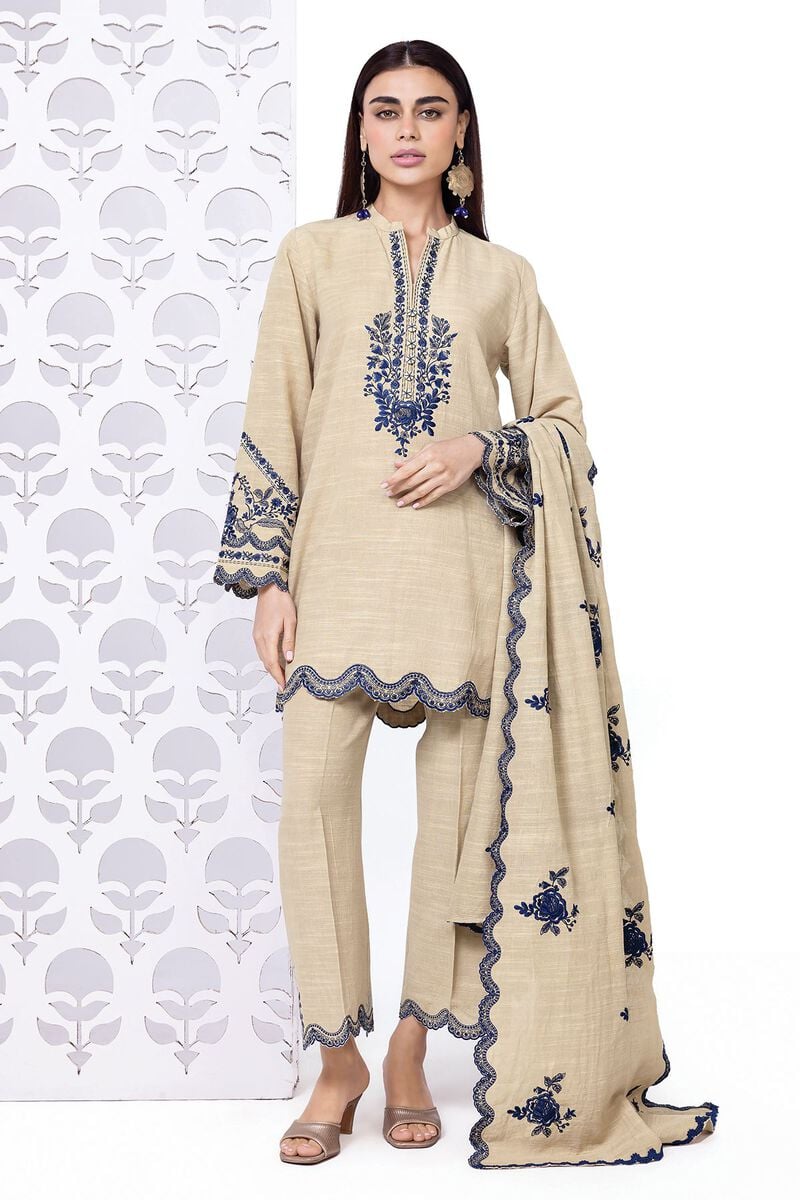
beige blue embroidered cotton suit